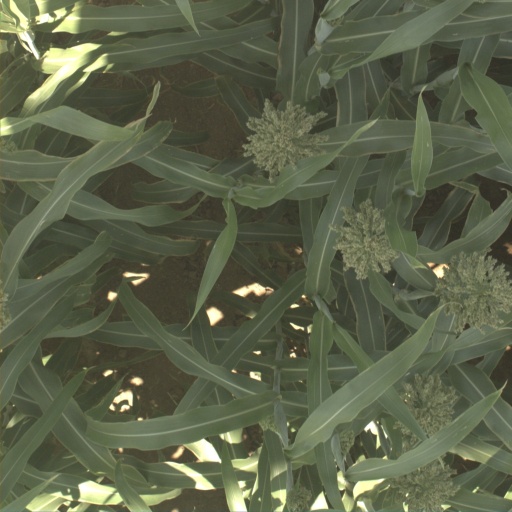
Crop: sorghum